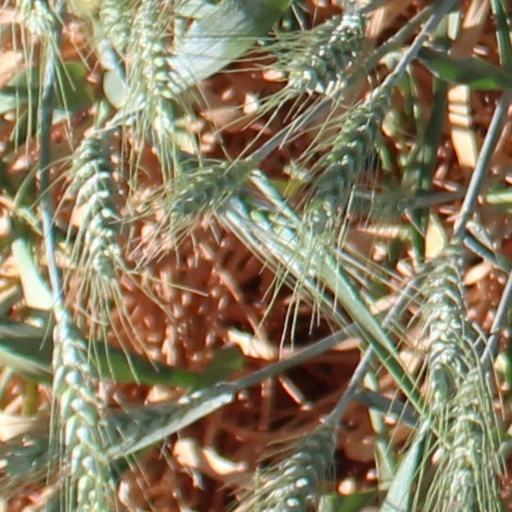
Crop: wheat